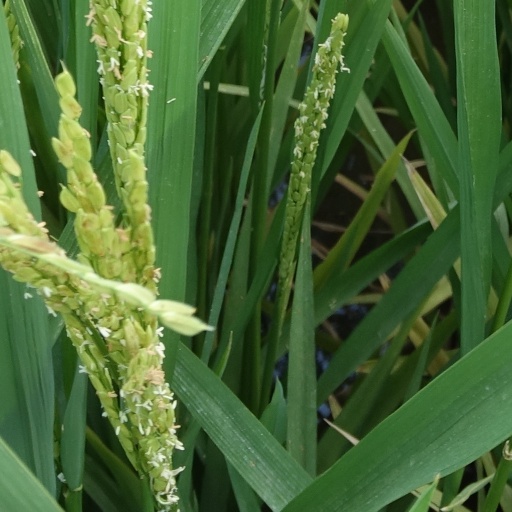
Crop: rice